Absolutely Sweet Marie

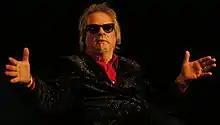
According to journalist Daryl Sanders, Al Kooper (pictured in 2009) provided an "unforgettable organ riff that enhanced the song and gave the song its primary melodic hook".

Bob Dylan's sixth studio album "Highway 61 Revisited" was released in August 1965. Bob Johnston had produced all but the first two of the six recording sessions, and was again the producer when recording started for Dylan's next album on October 5, 1965, at Columbia Studio A, New York City. Further sessions in New York took place on November 30, and January 21, 25 and 27, 1966. Johnston suggested a change of location to Nashville, after the January sessions were unproductive. Robbie Robertson and Al Kooper, who had both played at earlier sessions, were joined by experienced Nashville session musicians, including Joe South, Charlie McCoy, Wayne Moss, and Kenneth Buttrey, for sessions at Columbia Studio A, initially on February 14, 1966.